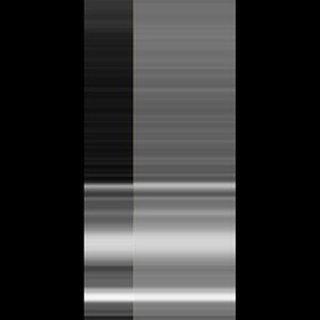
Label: healthy_sugarcane